Imperial County, California

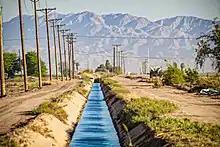
Irrigation Canal Imperial County

According to the U.S. Census Bureau, the county has a total area of , of which is land and (6.8%) is water. Much of Imperial County is below sea level. Imperial County is roughly twice the size in total square miles as the State of Delaware.